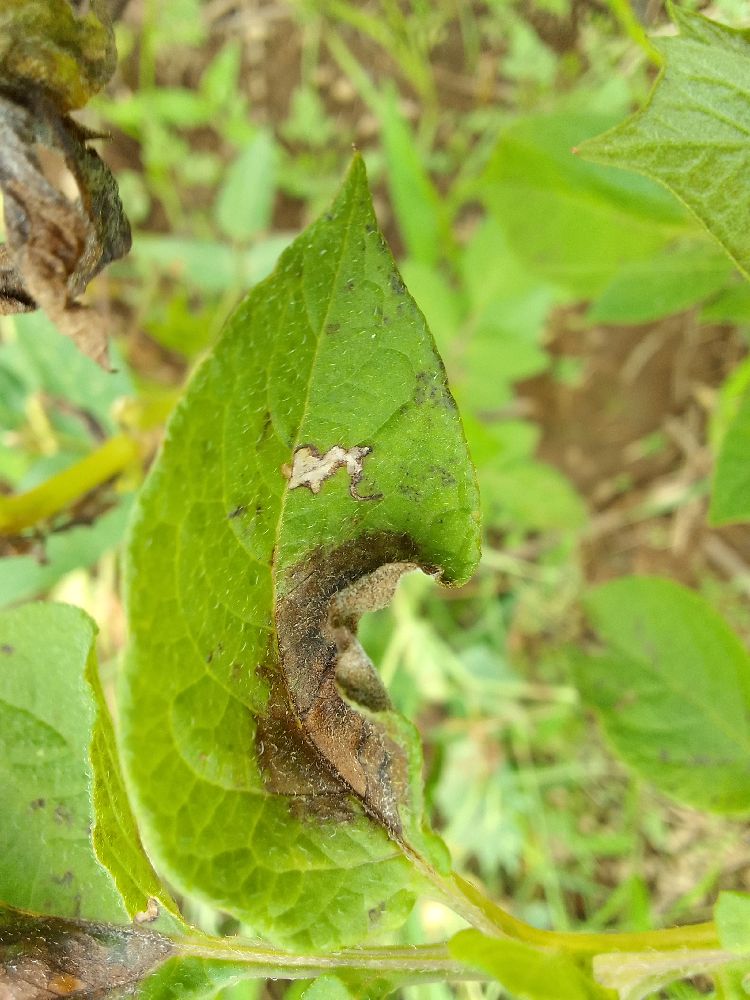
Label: Late blight